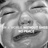
Emotion: sad